Personnel Armor System for Ground Troops

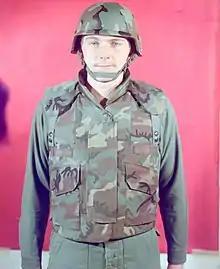
An early prototype variant of the PASGT helmet and vest in the ERDL pattern being worn over fatigues.

The PASGT helmet is a combat helmet first employed by the U.S. military in 1983 and eventually adopted by many other military and law enforcement agencies internationally. The shell is made from 19 layers of Kevlar, a ballistic aramid fabric treated with a phenolic resin system, and is rated at Threat Level IIIA. The helmet offers protection against shrapnel and ballistic threats. It meets the 1800 requirement of MIL-STD-662 E. It weighs from (size extra small) to (extra large).